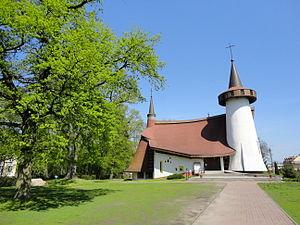
Lucień est un village polonais de la gmina de Gostynin dans la powiat de Gostynin de la voïvodie de Mazovie dans le centre-est de la Pologne.